Radical polymerization

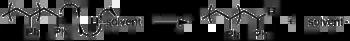
"Figure 19": Chain transfer from polystyrene to solvent.

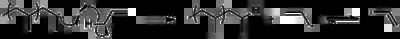
"Figure 20": Chain transfer from polypropylene to monomer.

Contrary to the other modes of termination, chain transfer results in the destruction of only one radical, but also the creation of another radical. Often, however, this newly created radical is not capable of further propagation. Similar to disproportionation, all chain-transfer mechanisms also involve the abstraction of a hydrogen or other atom. There are several types of chain-transfer mechanisms.